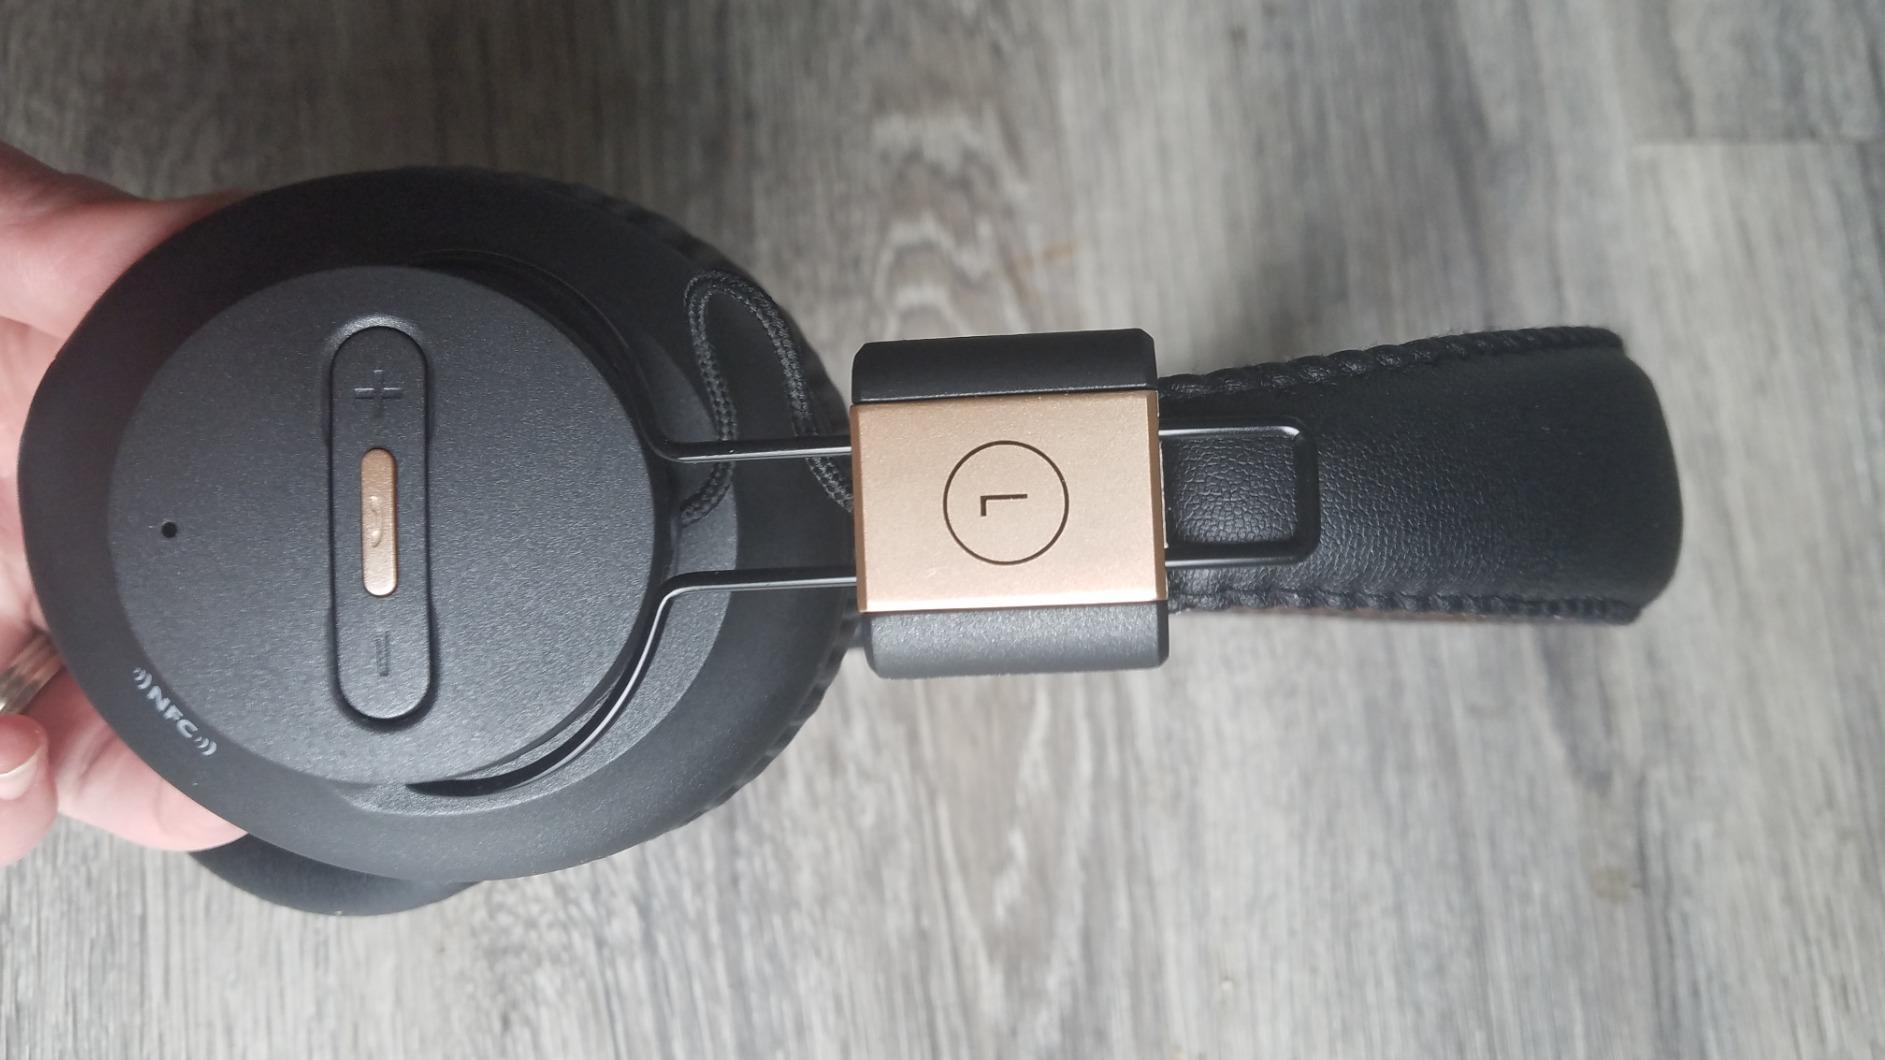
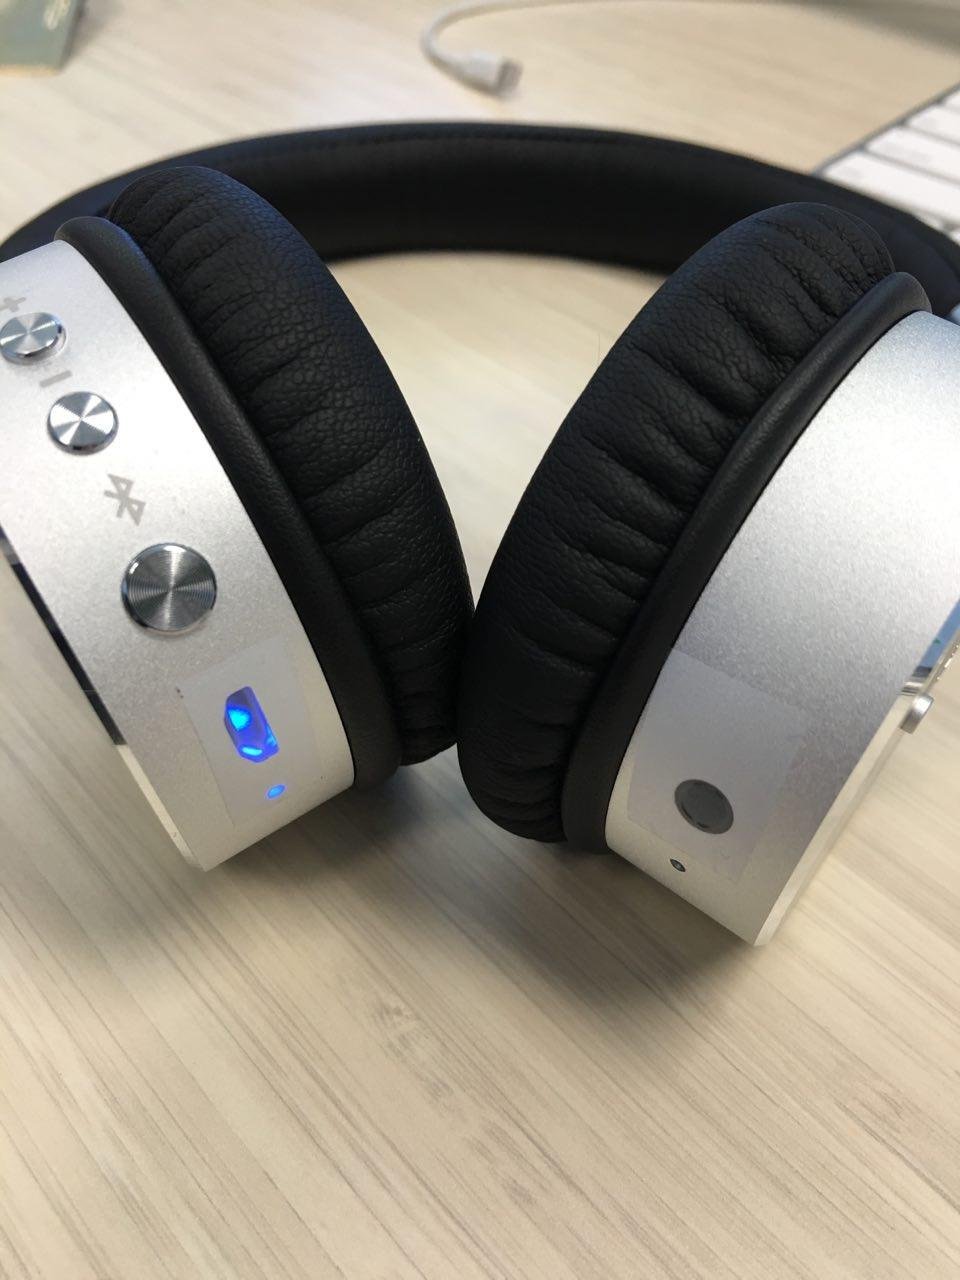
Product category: headphones
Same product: no